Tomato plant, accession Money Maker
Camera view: bottom (45 deg); turntable rotation: 240 degrees
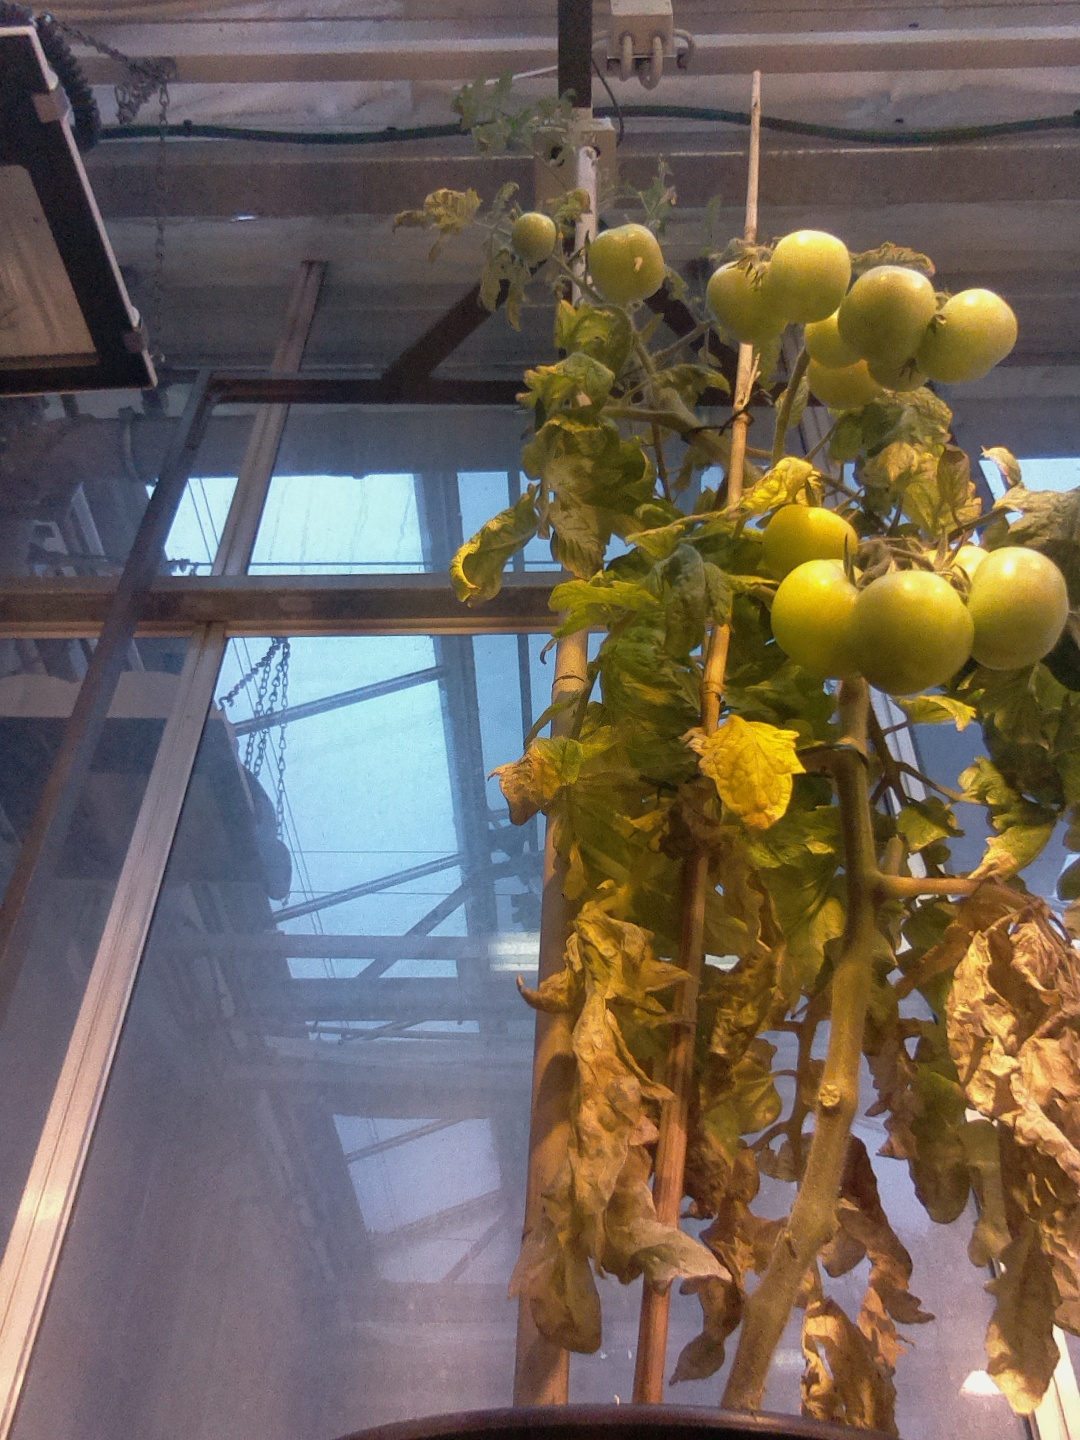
BBCH growth stage 80: fruits start showing typical ripe color (orange -> red)